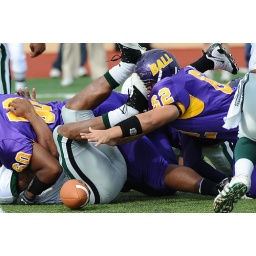
Ball's Patrick Enriquez (62) catches a shoe in the face as he dives for a loose ball Saturday, 11/14/09.